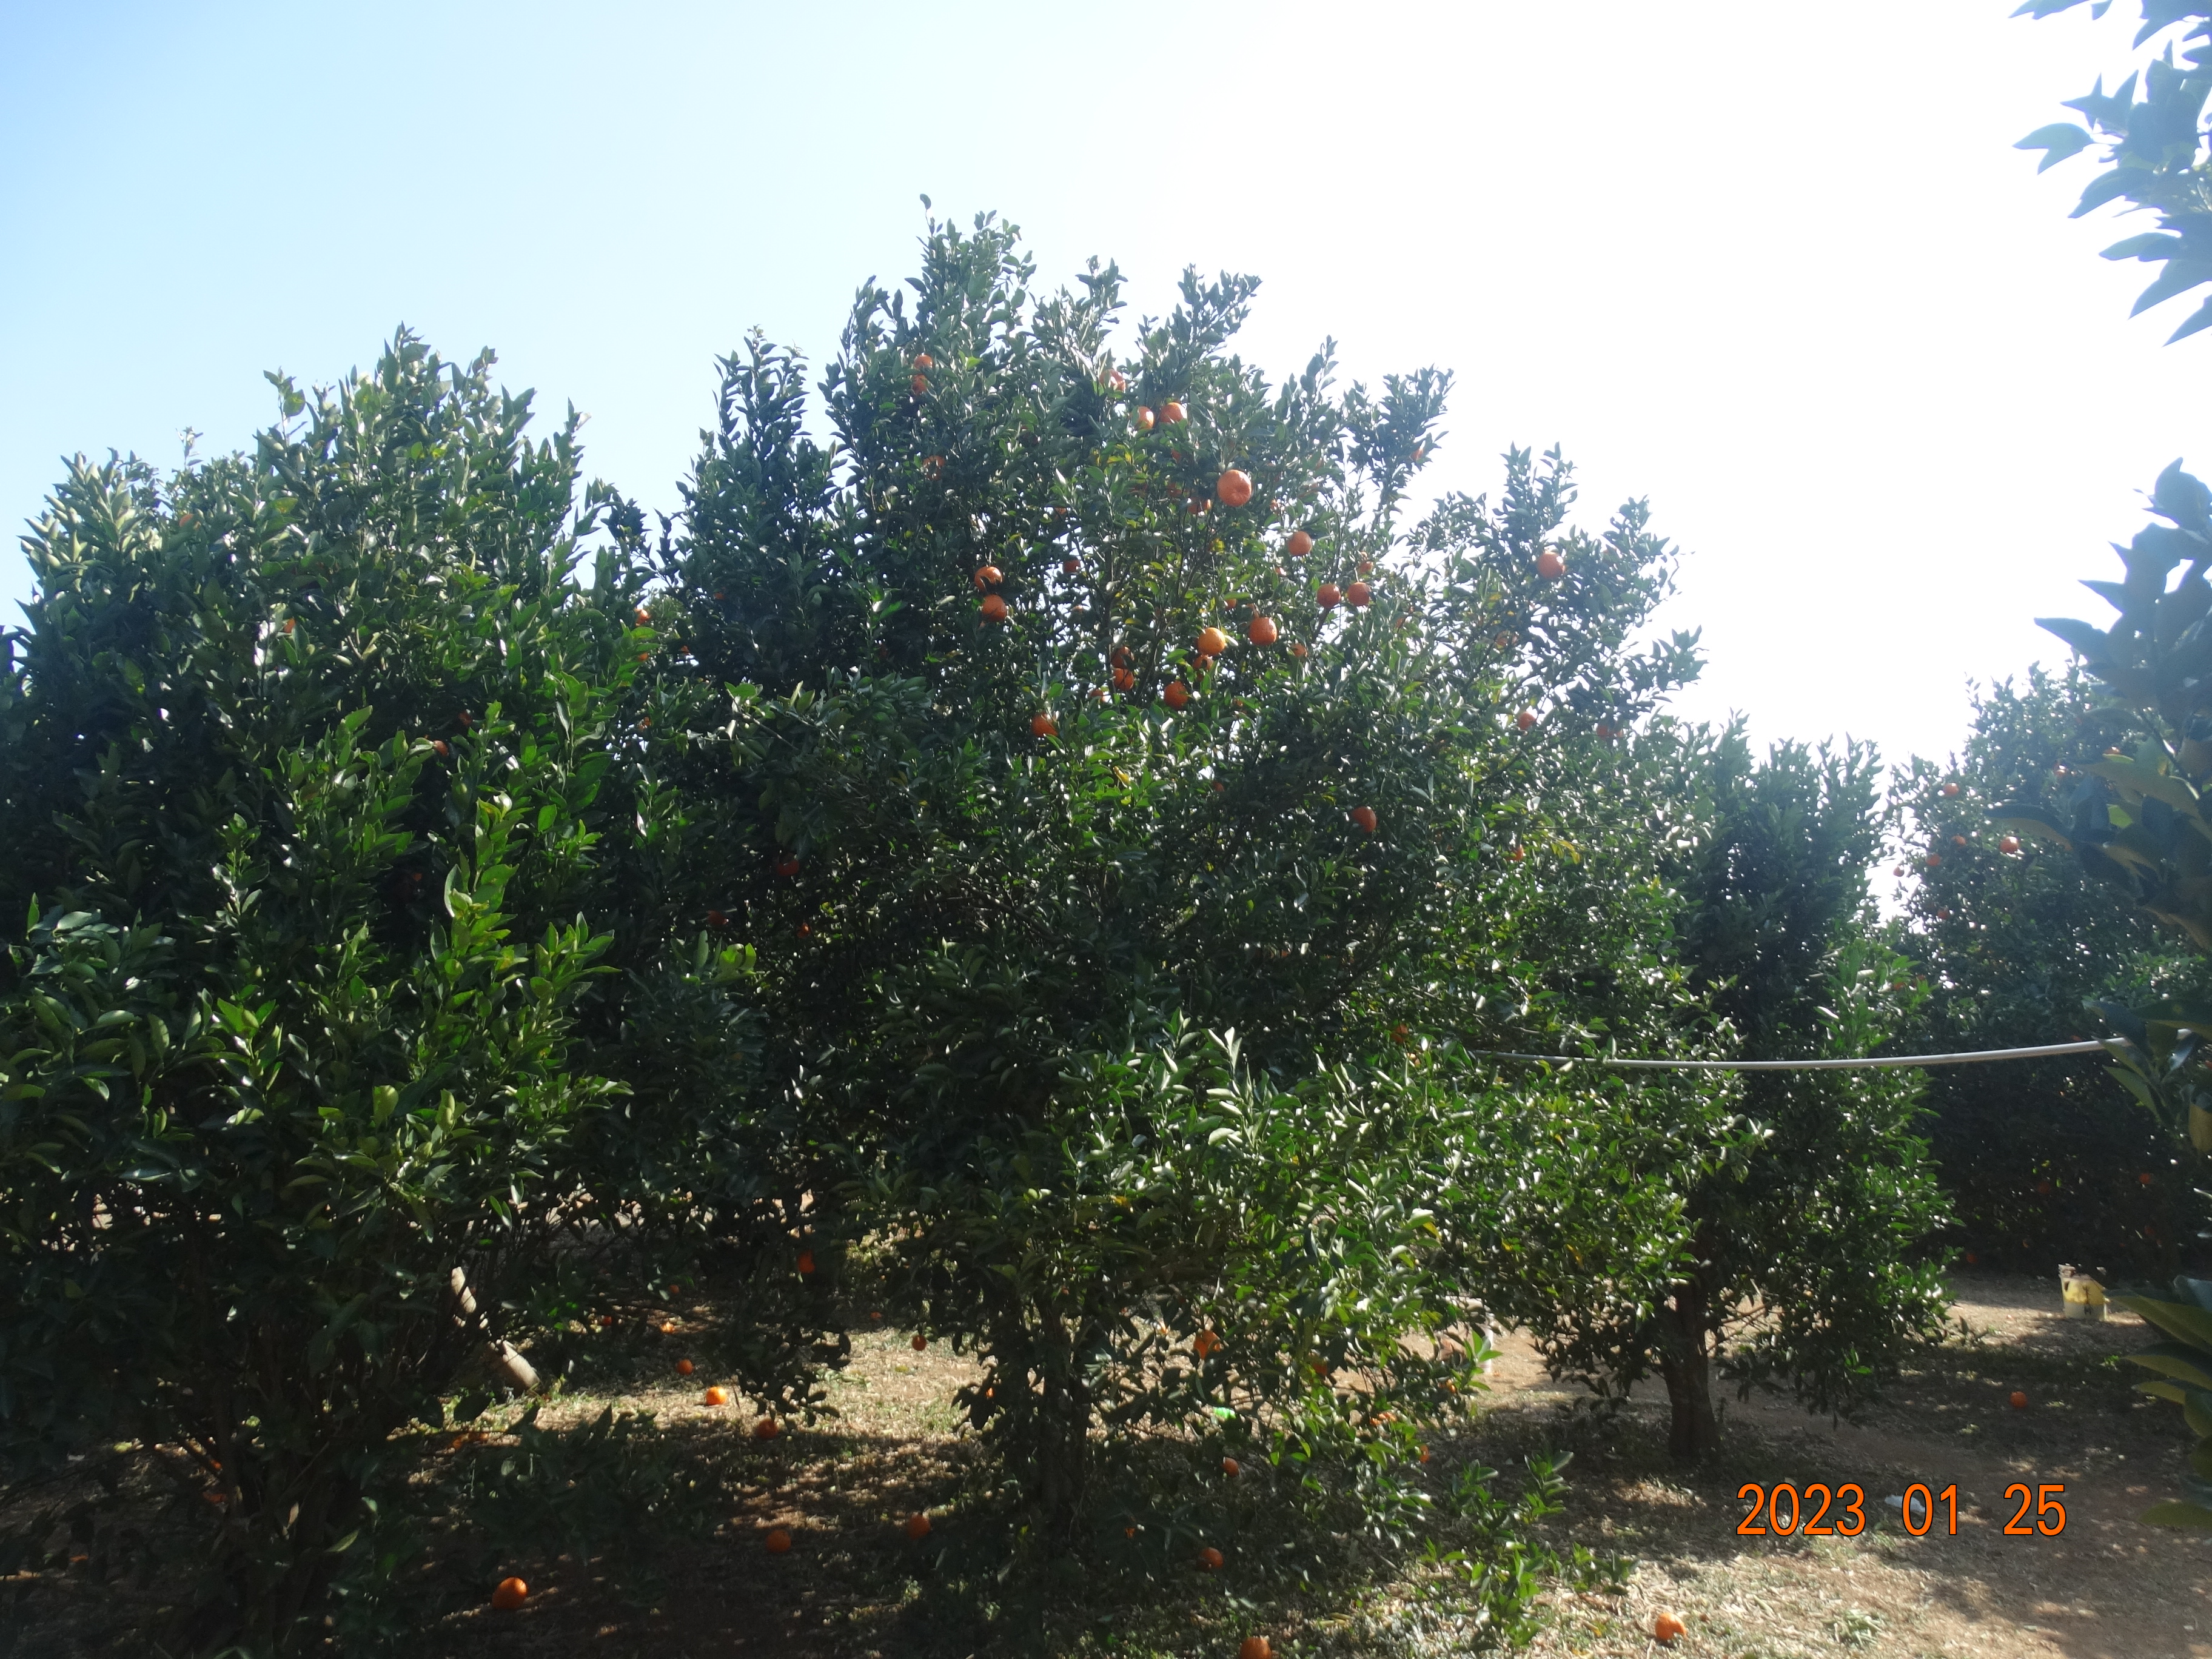
Citrus fruit variety: ponkan